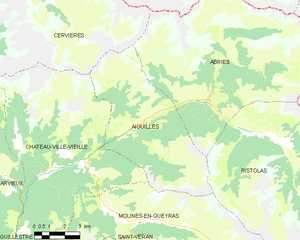
Carte des communes françaises: Aiguilles